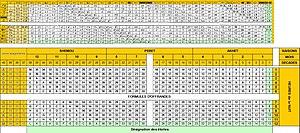
Table stellaire égyptienne. Adaptation des tables de Neugebauer et Parker (""Egyptian Astronomical Texts"") et de la table de Mesheh (d'après Pierre Lacau)"
Une horloge stellaire égyptienne est une représentation structurée et complexe de données astronomiques, empreinte de mythologie et élaborée par les prêtres-astronomes de l'Égypte antique. Il existe différents types d'horloges stellaires telles que les horloges décanales ou les horloges stellaires ramessides.